Iwaz Khalji

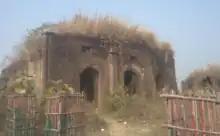
The Teliagarhi Pass near where Khalji's forces battled the Delhi Sultanate army.

After establishing peace in Bengal and developing the region, Iwaz Khalji turned his attention towards the expansion of his kingdom towards the south and the east. 13th-century Persian historian Minhaj-i Siraj Juzjani has asserted that Iwaz conquered Lakhnur, a conquest which enabled Iwaz to gain treasures and capture many elephants. After taking control of the region, he appointed his own amirs to govern there.